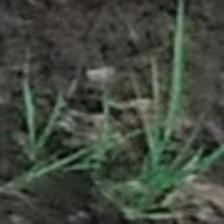
Label: clustered